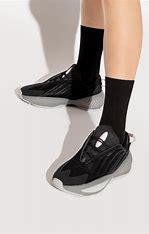
Brand: Adidas
Model: Ozrah